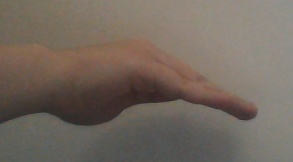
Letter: haa